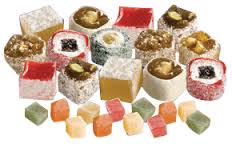
Yemek: lokum